List of molossids

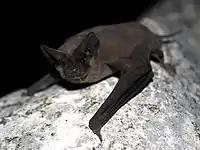
A photograph of a Mexican free-tailed bat. It is brown with large wings and a distinct tail.

Molossidae is one of the twenty families of bats in the mammalian order Chiroptera and part of the microbat suborder. Members of this family are called a molossid, or a free-tailed bat. They are named for their tail, which extends past the uropatagium, a membrane that connects the legs of bats. They are found in all continents besides Antarctica, primarily in caves, forests, savannas, and shrublands, though some species can also be found in deserts, rocky areas, or coastal areas. They range in size from the blunt-eared bat, at plus a tail, to the hairless bat, at plus a tail. Like all bats, molossids are capable of true and sustained flight, and have forearm lengths ranging from for many species to in the hairless bat, big bonneted bat, and western mastiff bat. They are all insectivorous and eat a variety of insects and spiders. Almost no molossids have population estimates, though the Mexican free-tailed bat is estimated to have a population of nearly 100 million, as one of the most numerous mammals in the world, while seven species—the blunt-eared bat, equatorial dog-faced bat, Fijian mastiff bat, La Touche's free-tailed bat, Natal free-tailed bat, São Tomé free-tailed bat, and Solomons mastiff bat—are categorized as endangered species, with populations as low as 200.